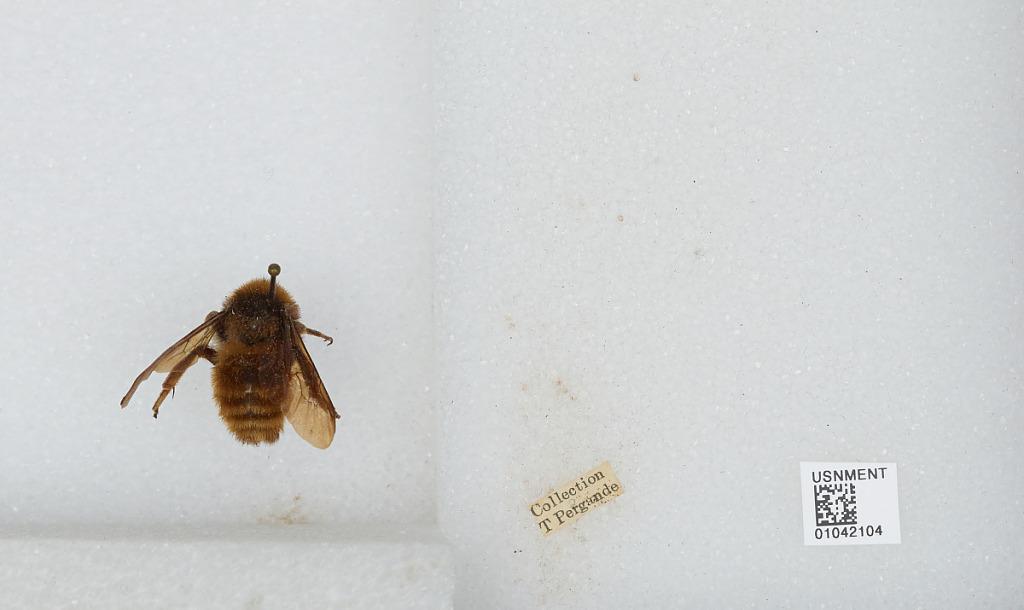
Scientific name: Bombus sp.